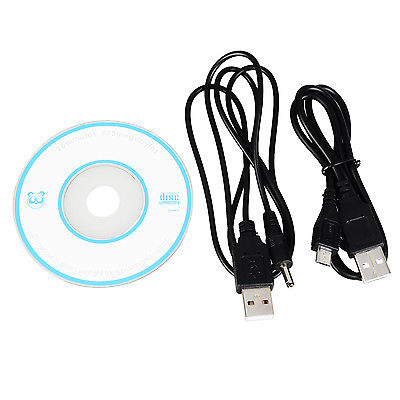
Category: fan